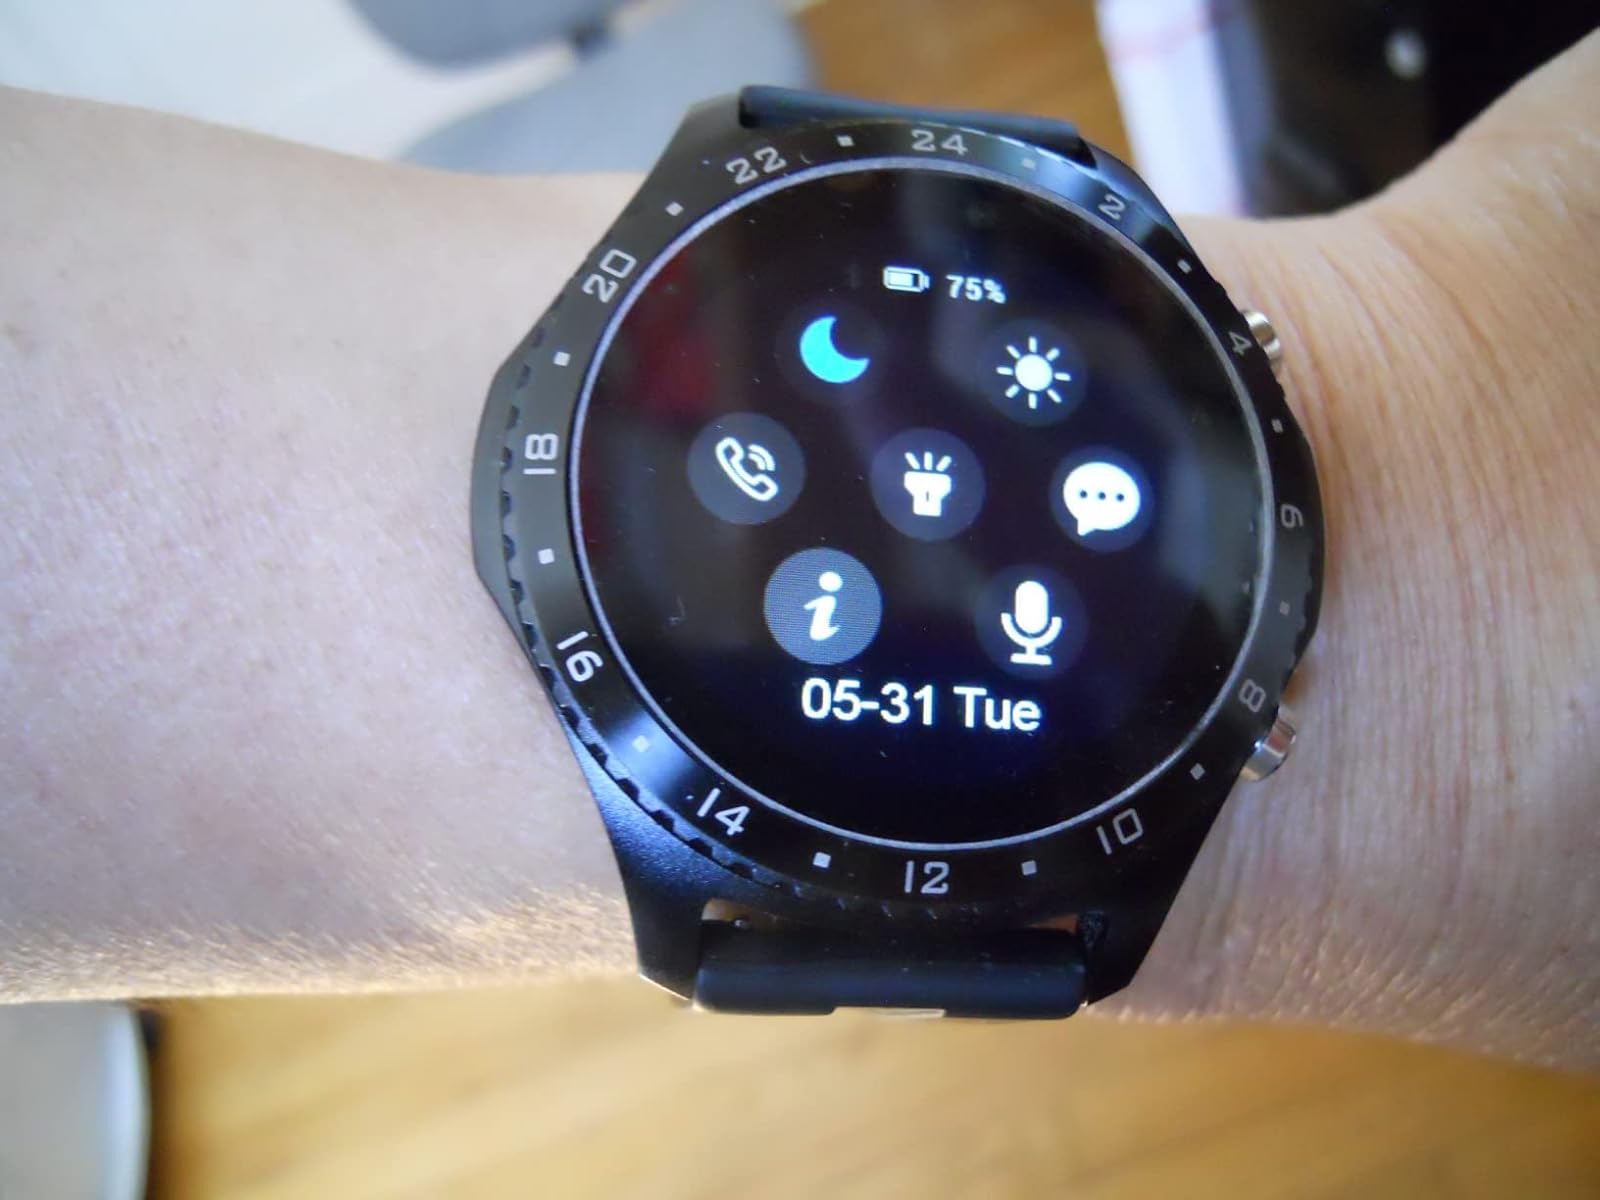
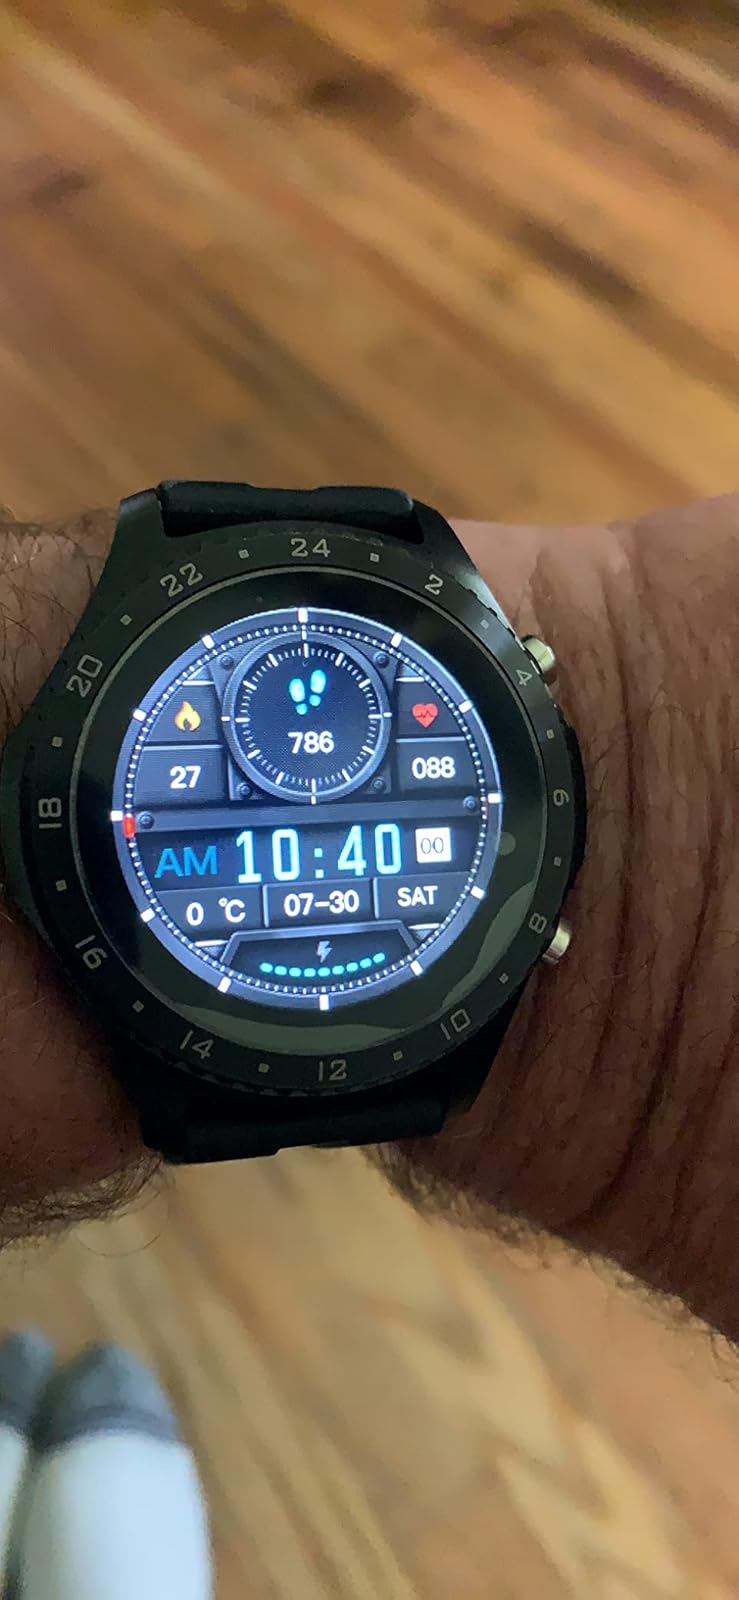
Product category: smartwatch
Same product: yes